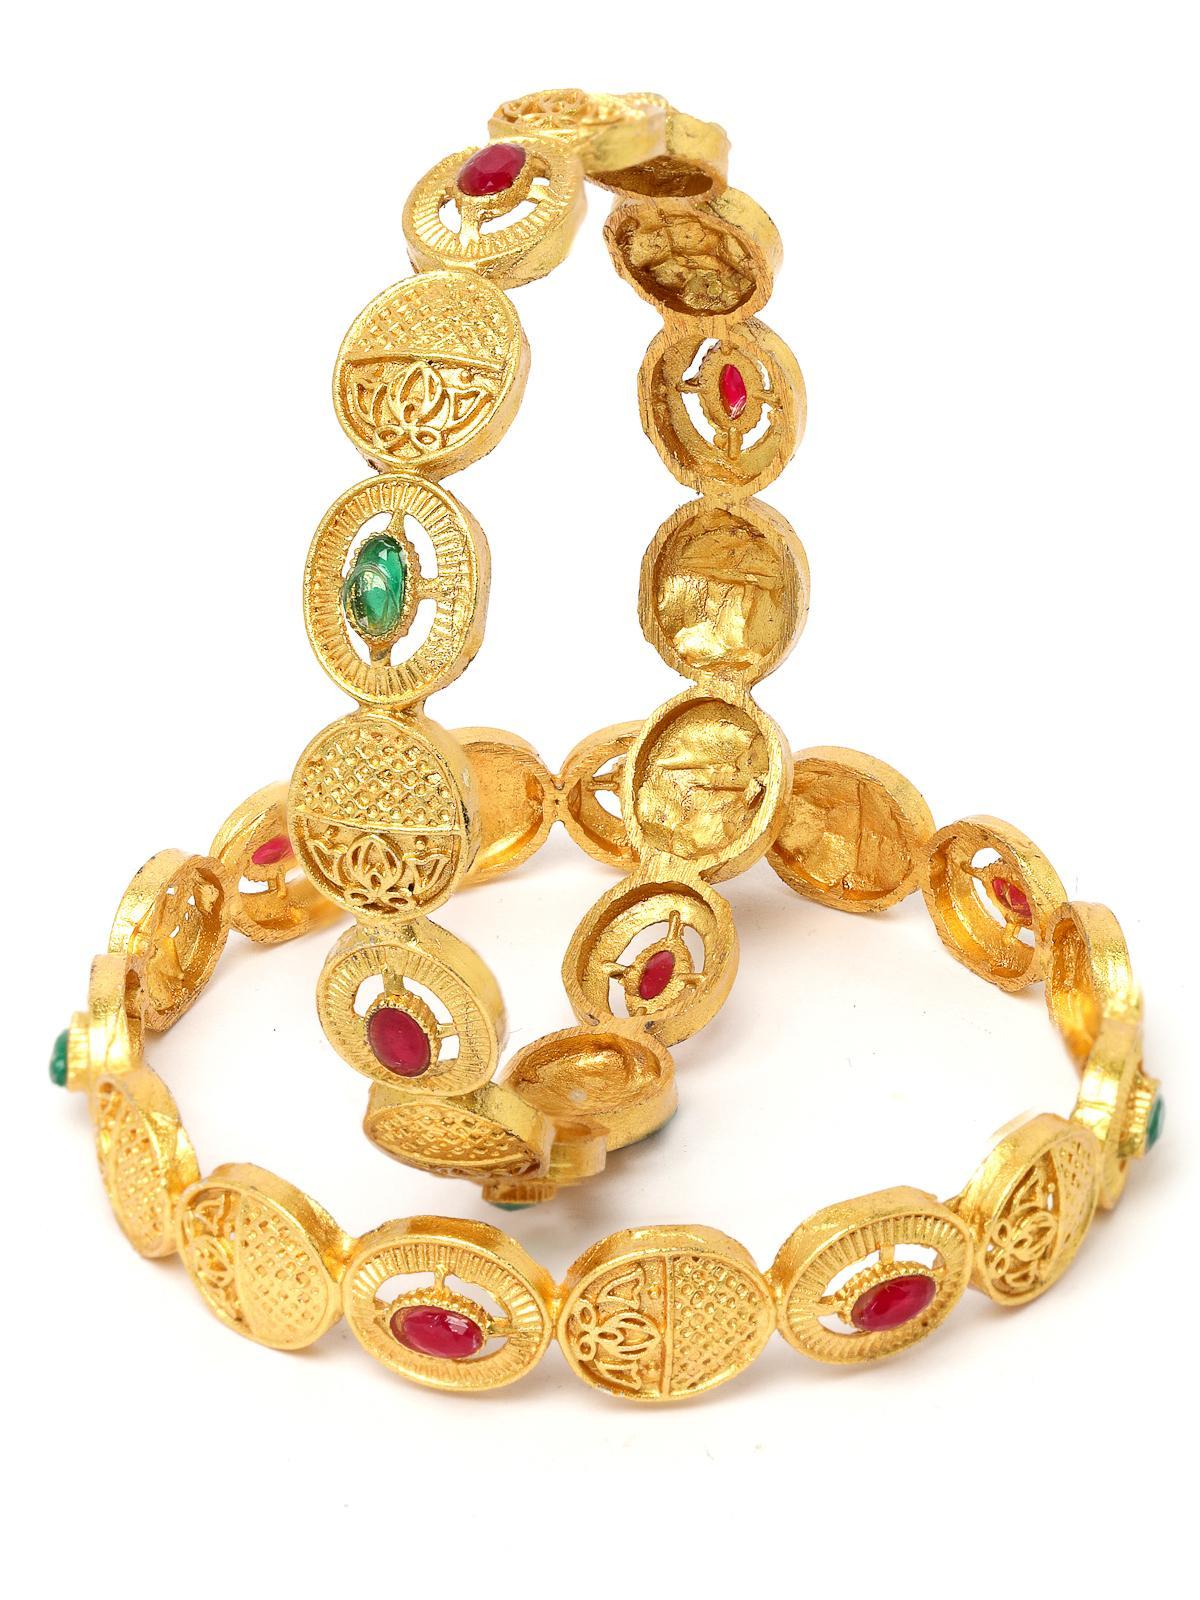
Sukkhi Impressive Round Shaped Gold Plated Red White AD Stones Bracelet Bangle Set Jewellery for Women & Girls|Set of 2 Latest Design|Birthday Anniversary Gift for Women|B105930_2.6
Type: Bracelets & Bangles
Brand: Sukkhi
Price: Rs. 292
 Indulge in the impressive elegance of the Sukkhi Impressive Round Shaped Gold Plated Bracelet Bangle Set for Women & Girls. This set of two features a captivating blend of red and white AD stones in a round-shaped design, showcasing the latest design trends. The gold-plated finish adds a touch of opulence to any ensemble. Sized at 2.4, 2.6 and 2.8, these bracelets make for a perfect birthday or anniversary gift, celebrating contemporary style and timeless beauty for the special women in your life.Disclaimer:There may be slight variation in shade and colour due to photographic effects and monitor settings
Included: 2 Bangles